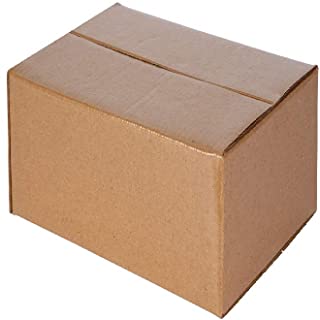
Label: cardboard